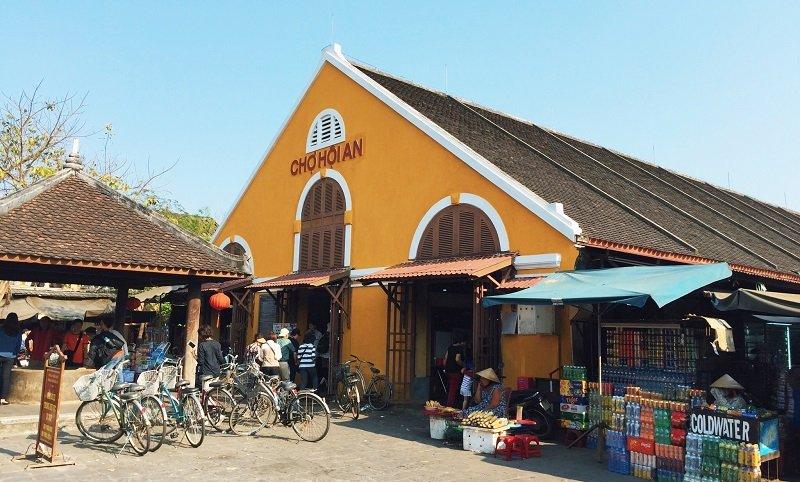
có một quầy hàng đồ uống xuất hiện ở một bên chợ